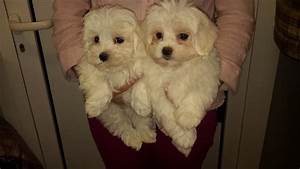
Label: dog